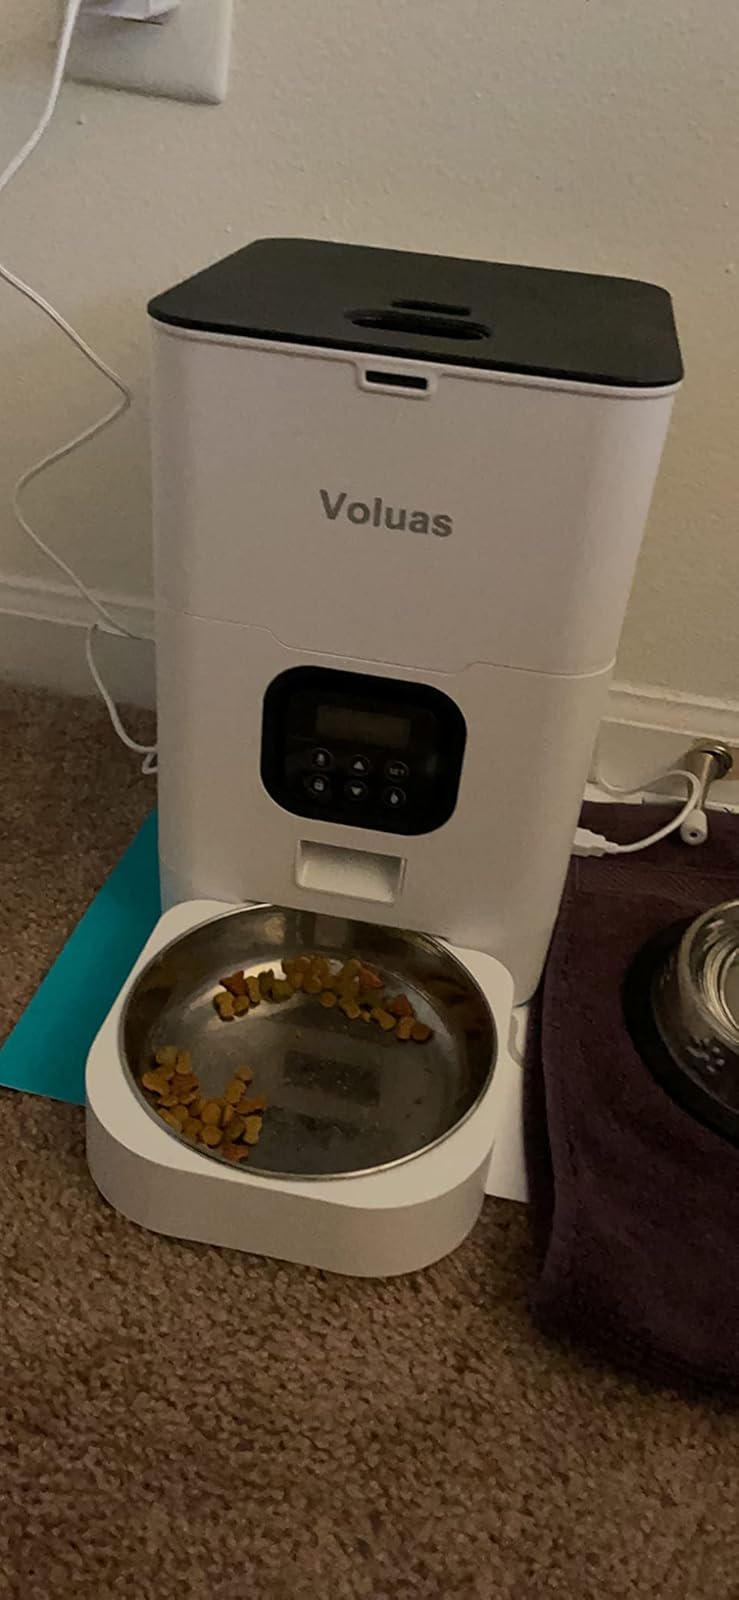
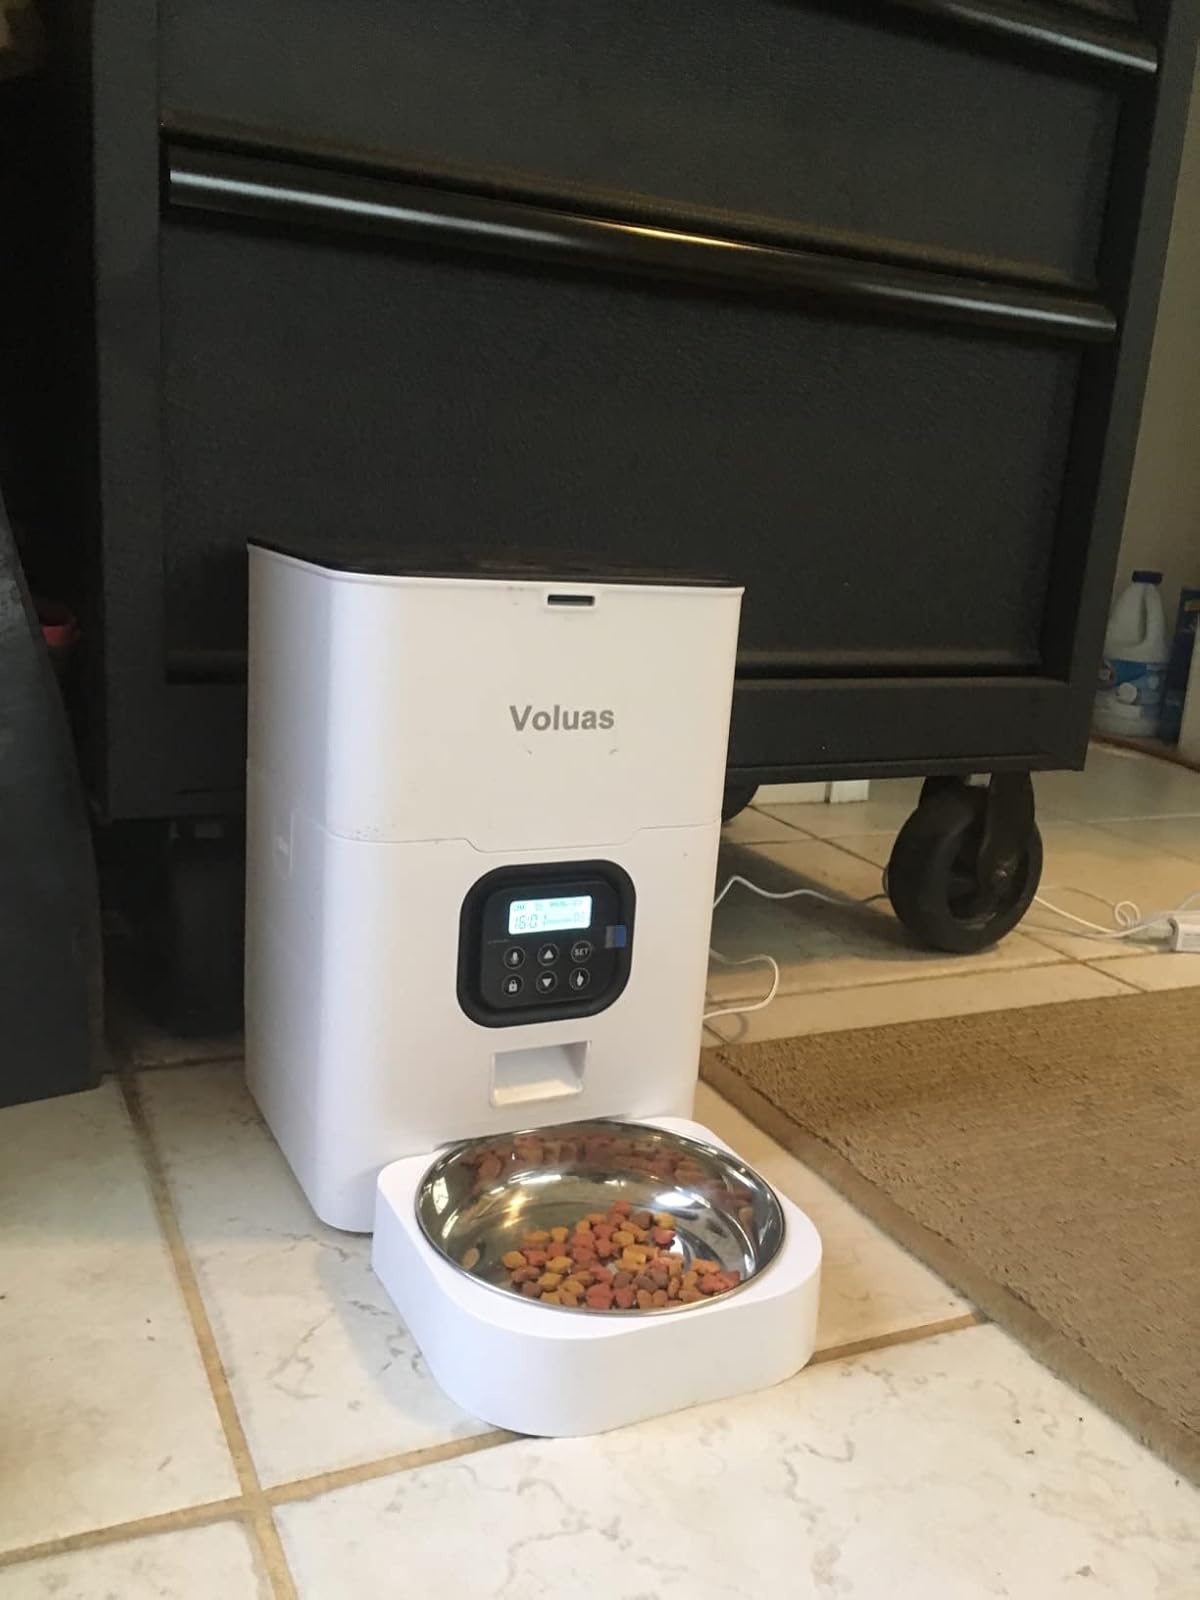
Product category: items_feeder
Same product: yes